Nicholas Bennett (historian)

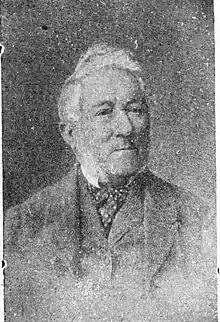
Bennett in 1896

He was born on 8 May 1823, in Glanrafon, Trefeglwys. His collection of musical works included over 700 Welsh airs. His wrote the songs "Y Cerddor" and "Songs of the Four Nations". He died on 18 August 1899, aged 76, and is buried in Llanfihangel, Trefeglwys.